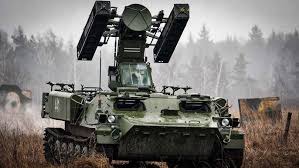
Label: Self Propelled Artillery